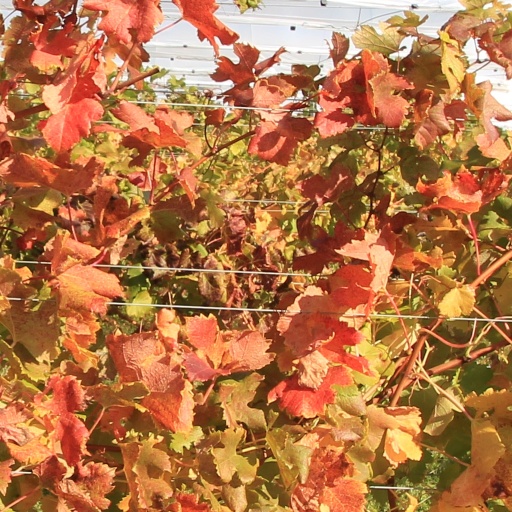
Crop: grape